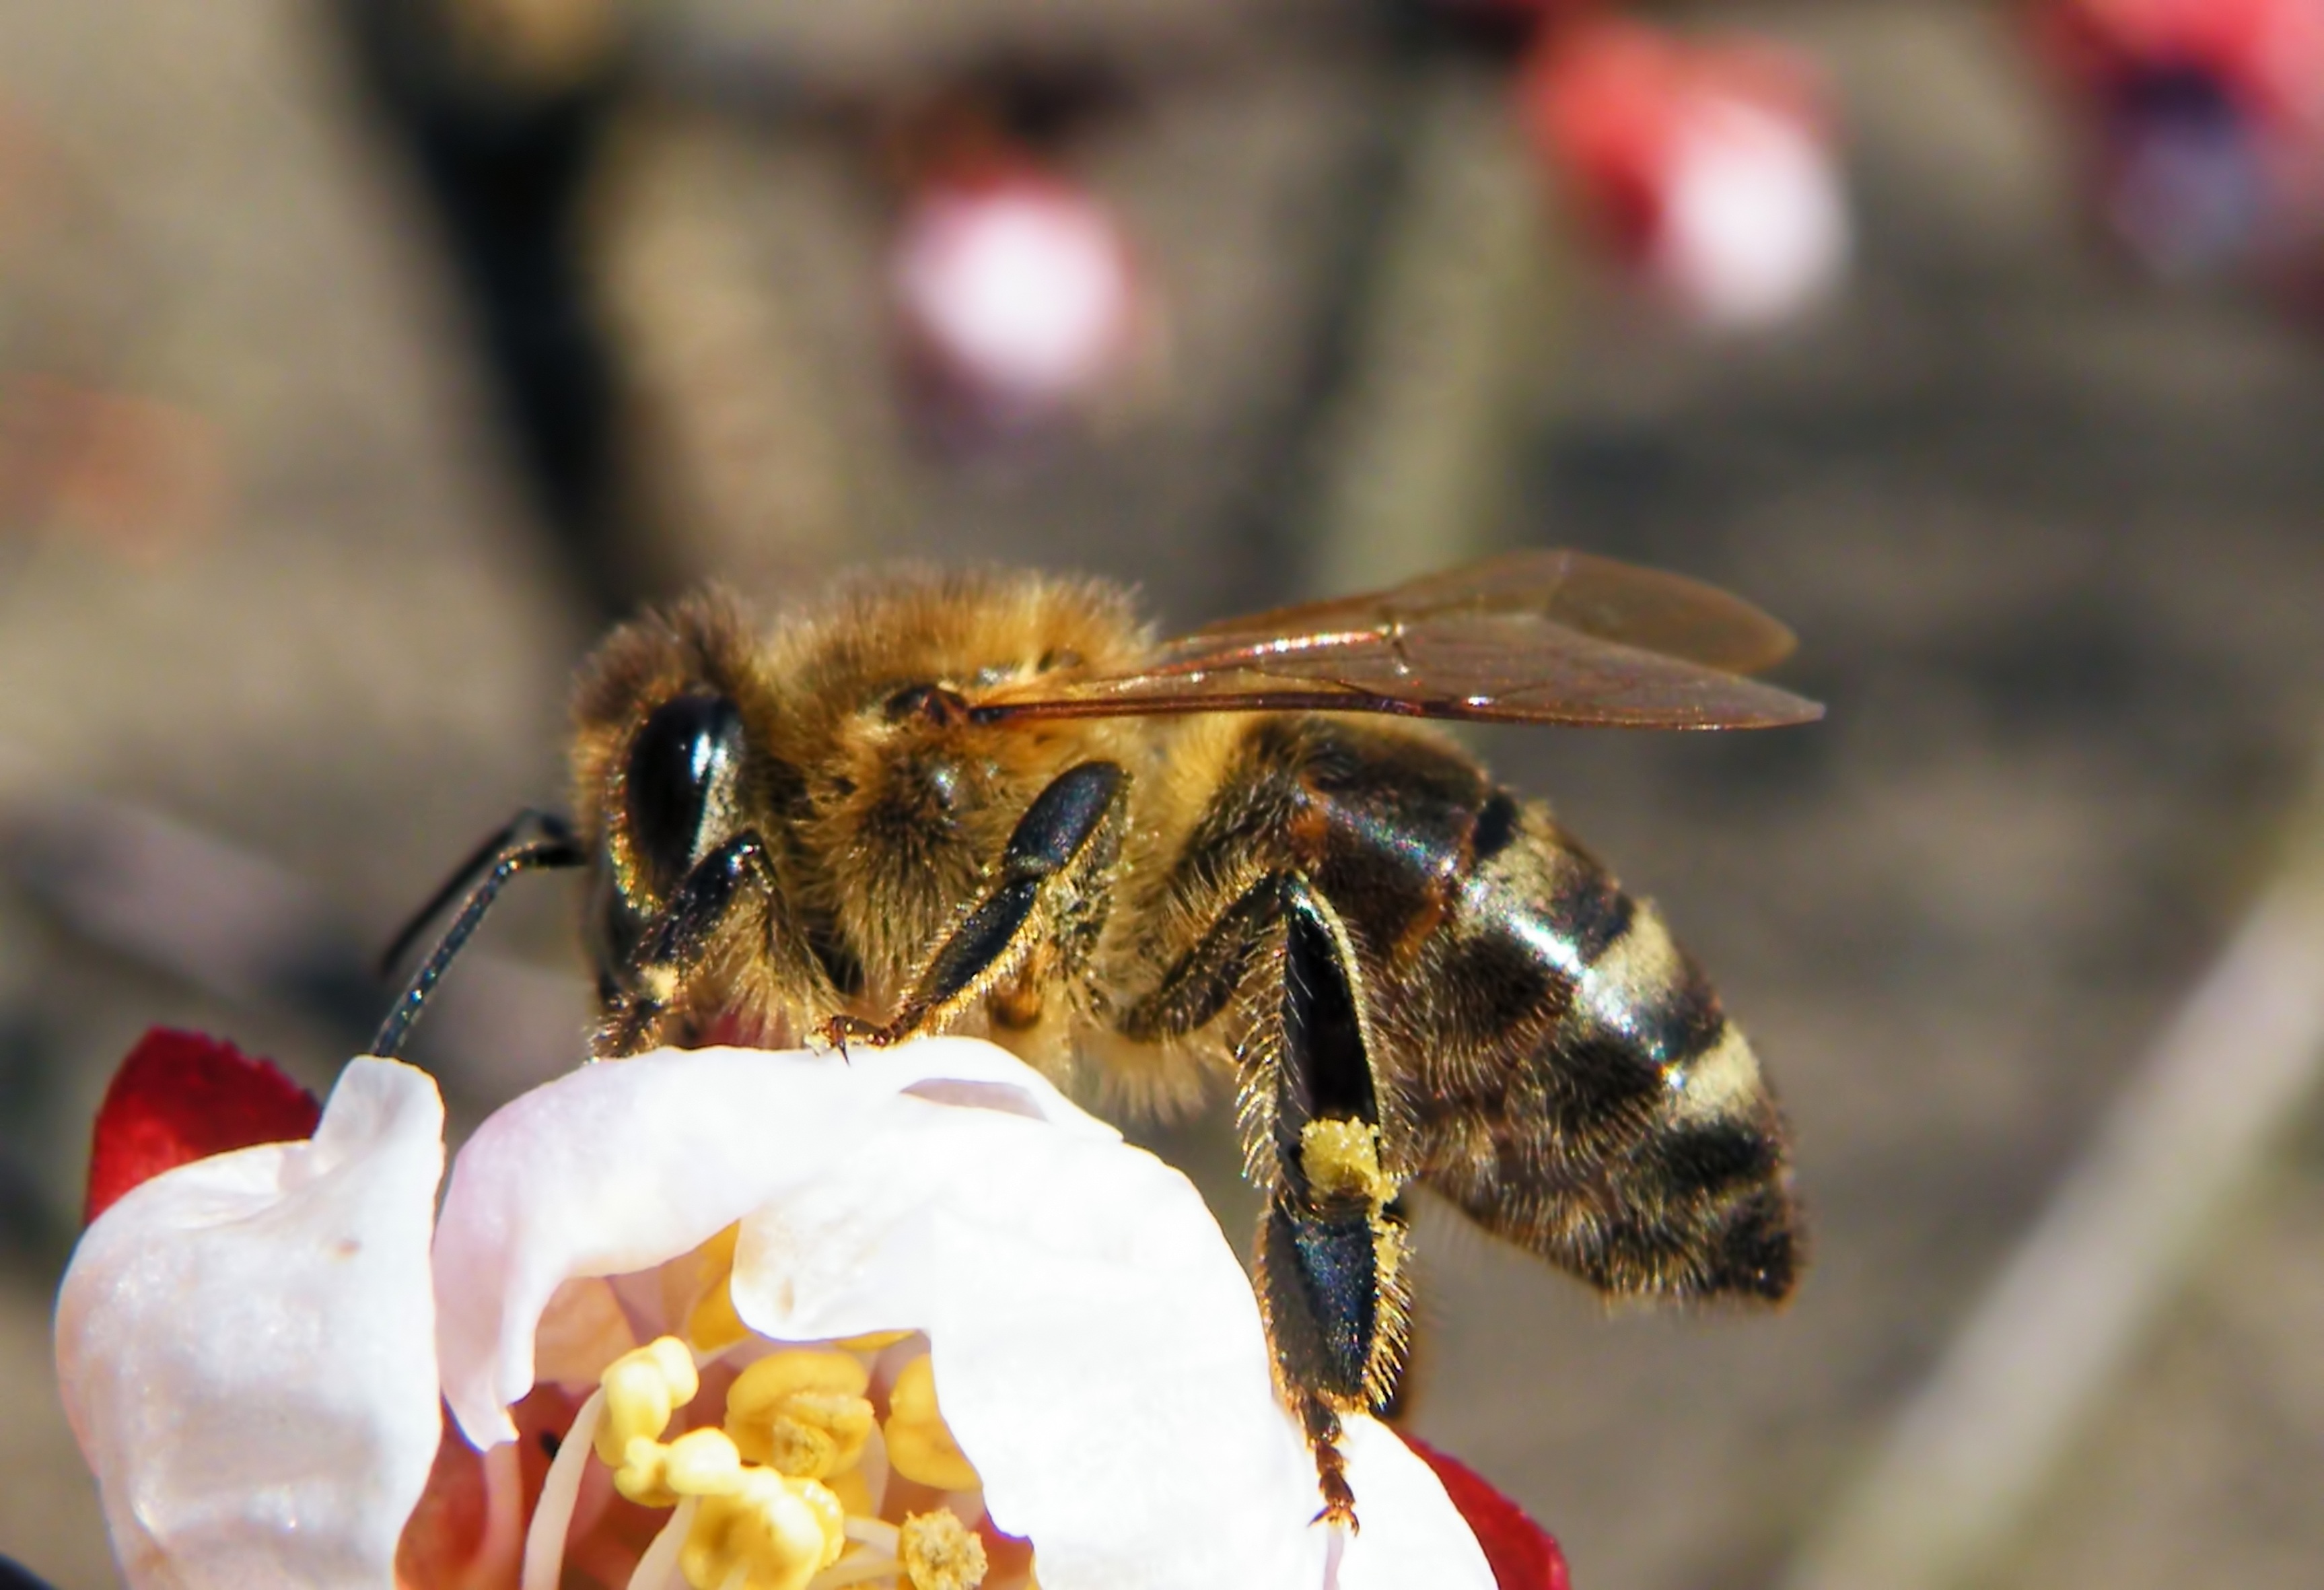
nature, blossom, photography, flower, bloom, wildlife, pollen, insect, fauna, invertebrate, close up, bee, nectar, macro photography, arthropod, honey bee, pollinator, membrane winged insect